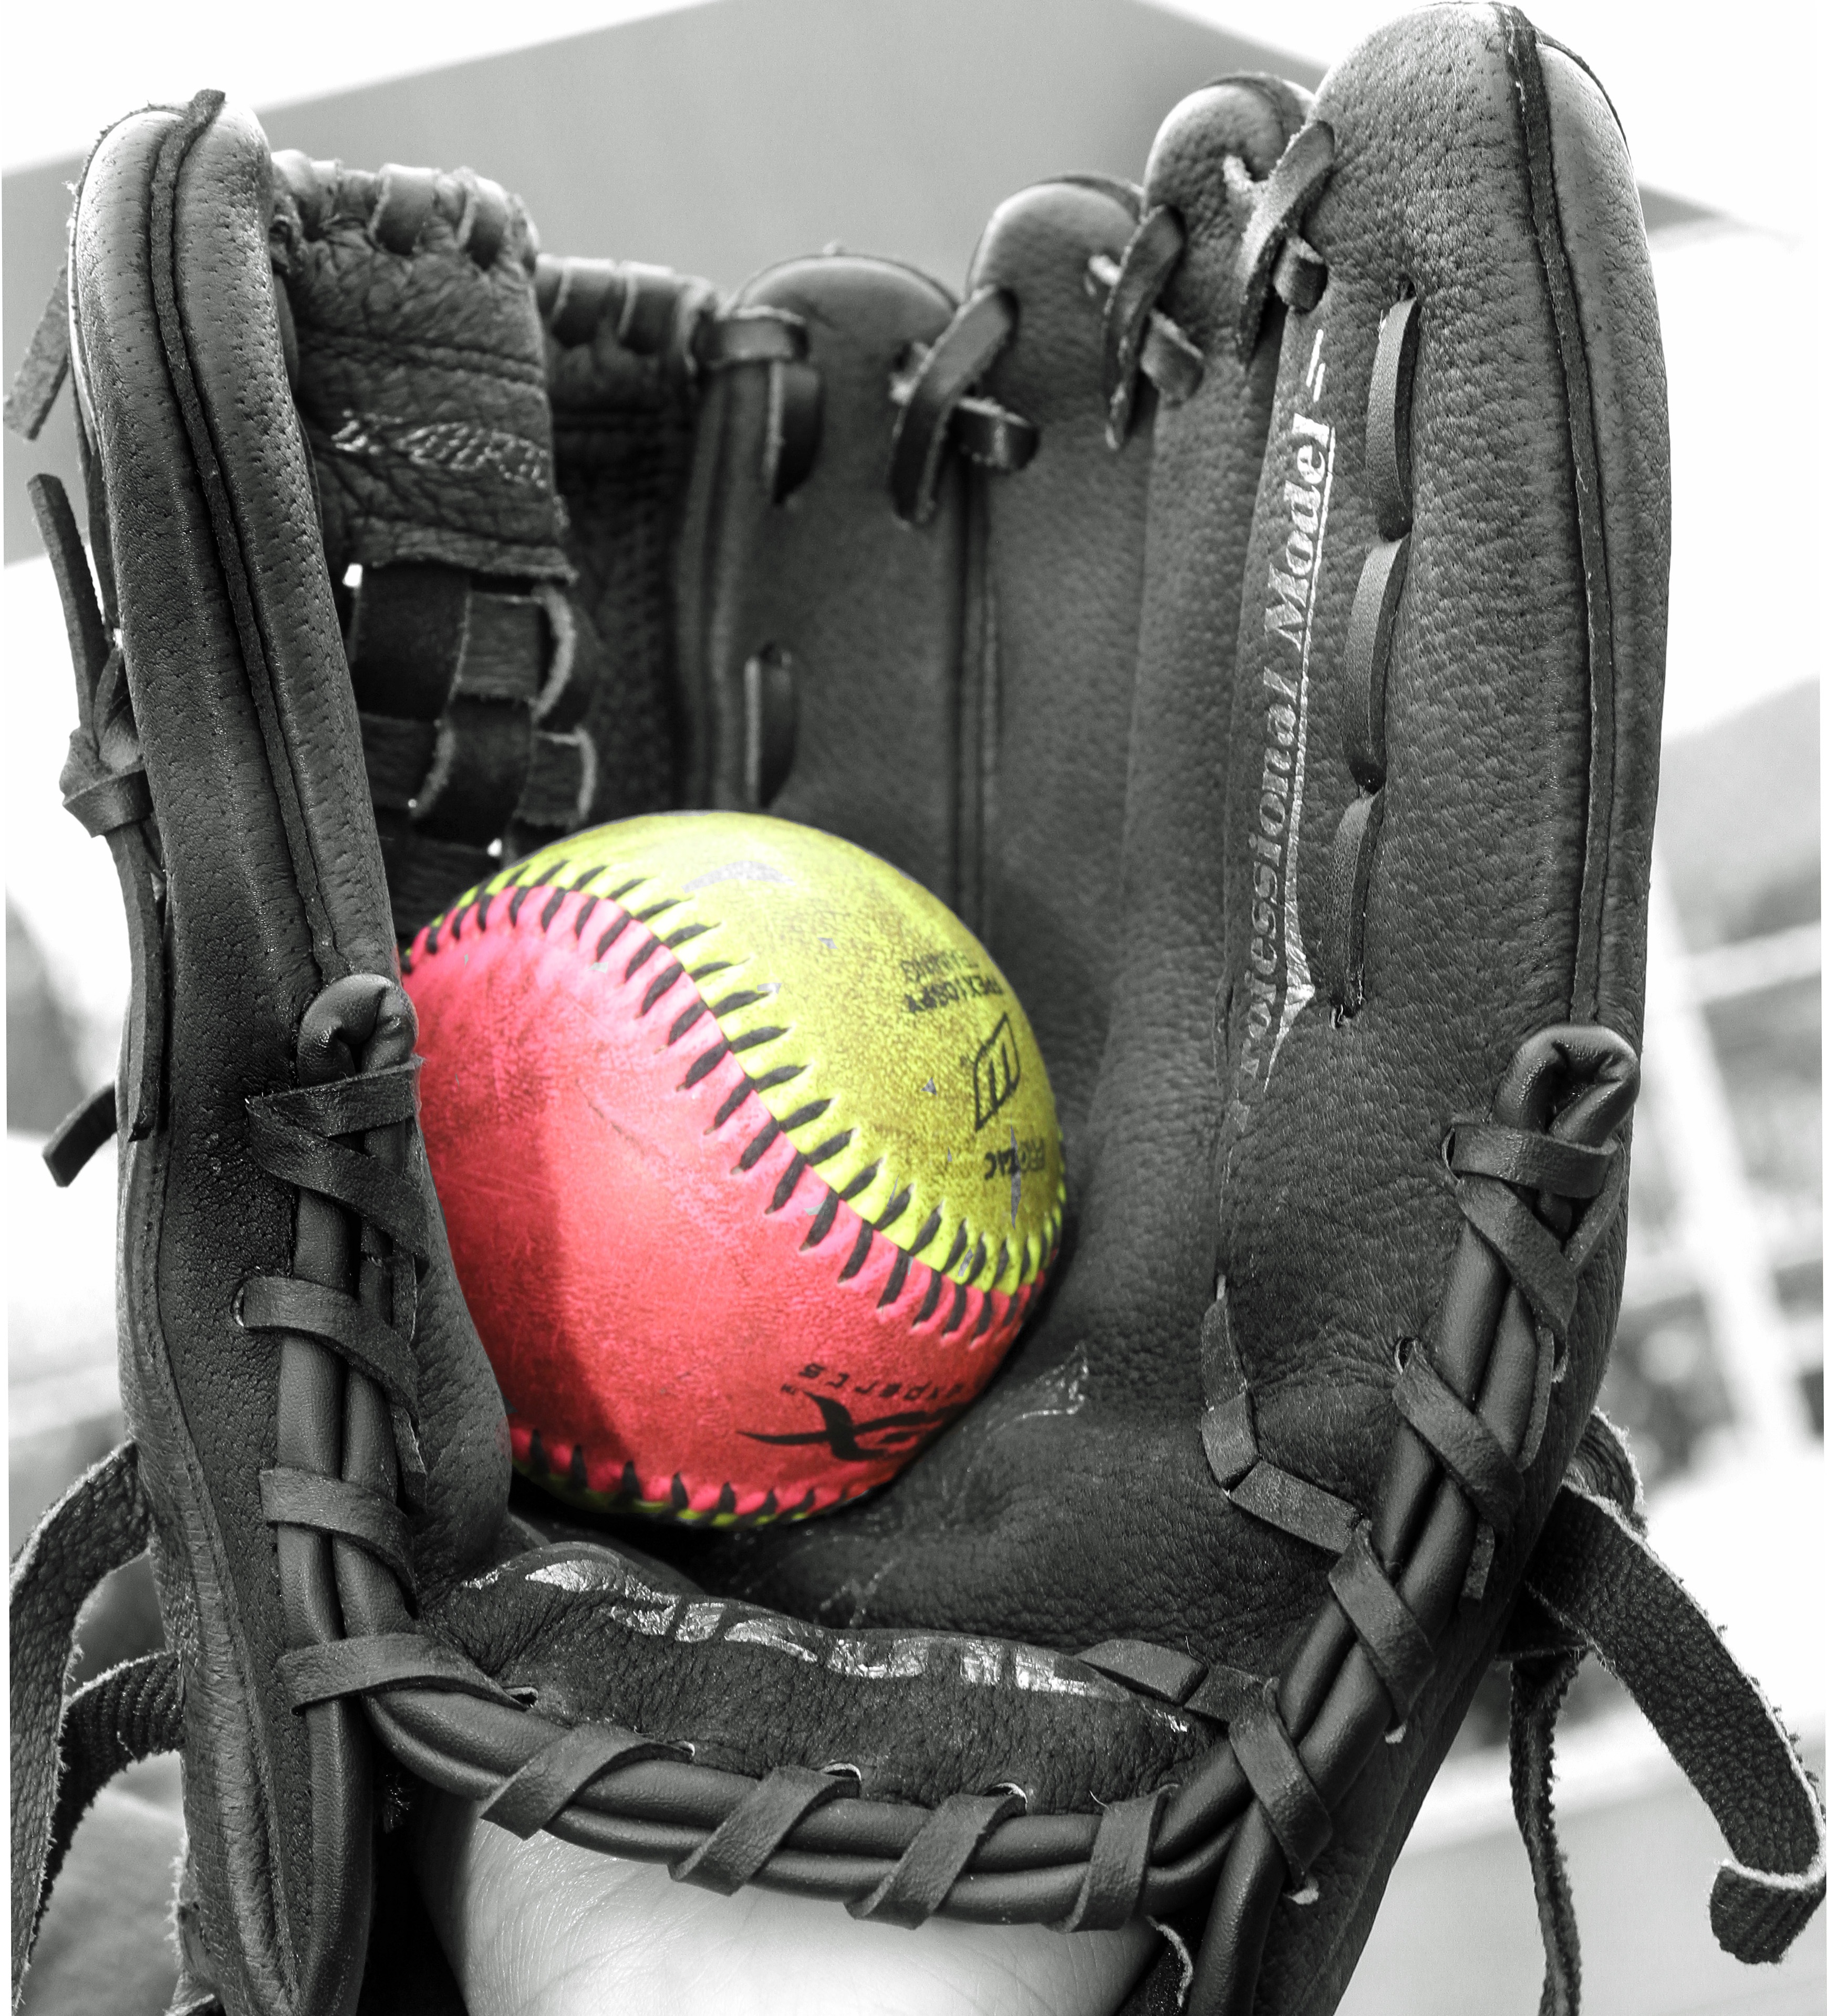
hand, baseball, glove, game, equipment, arm, stadium, sports equipment, sports, fashion accessory, personal protective equipment, football equipment and supplies, protective equipment in gridiron football, protective gear in sports